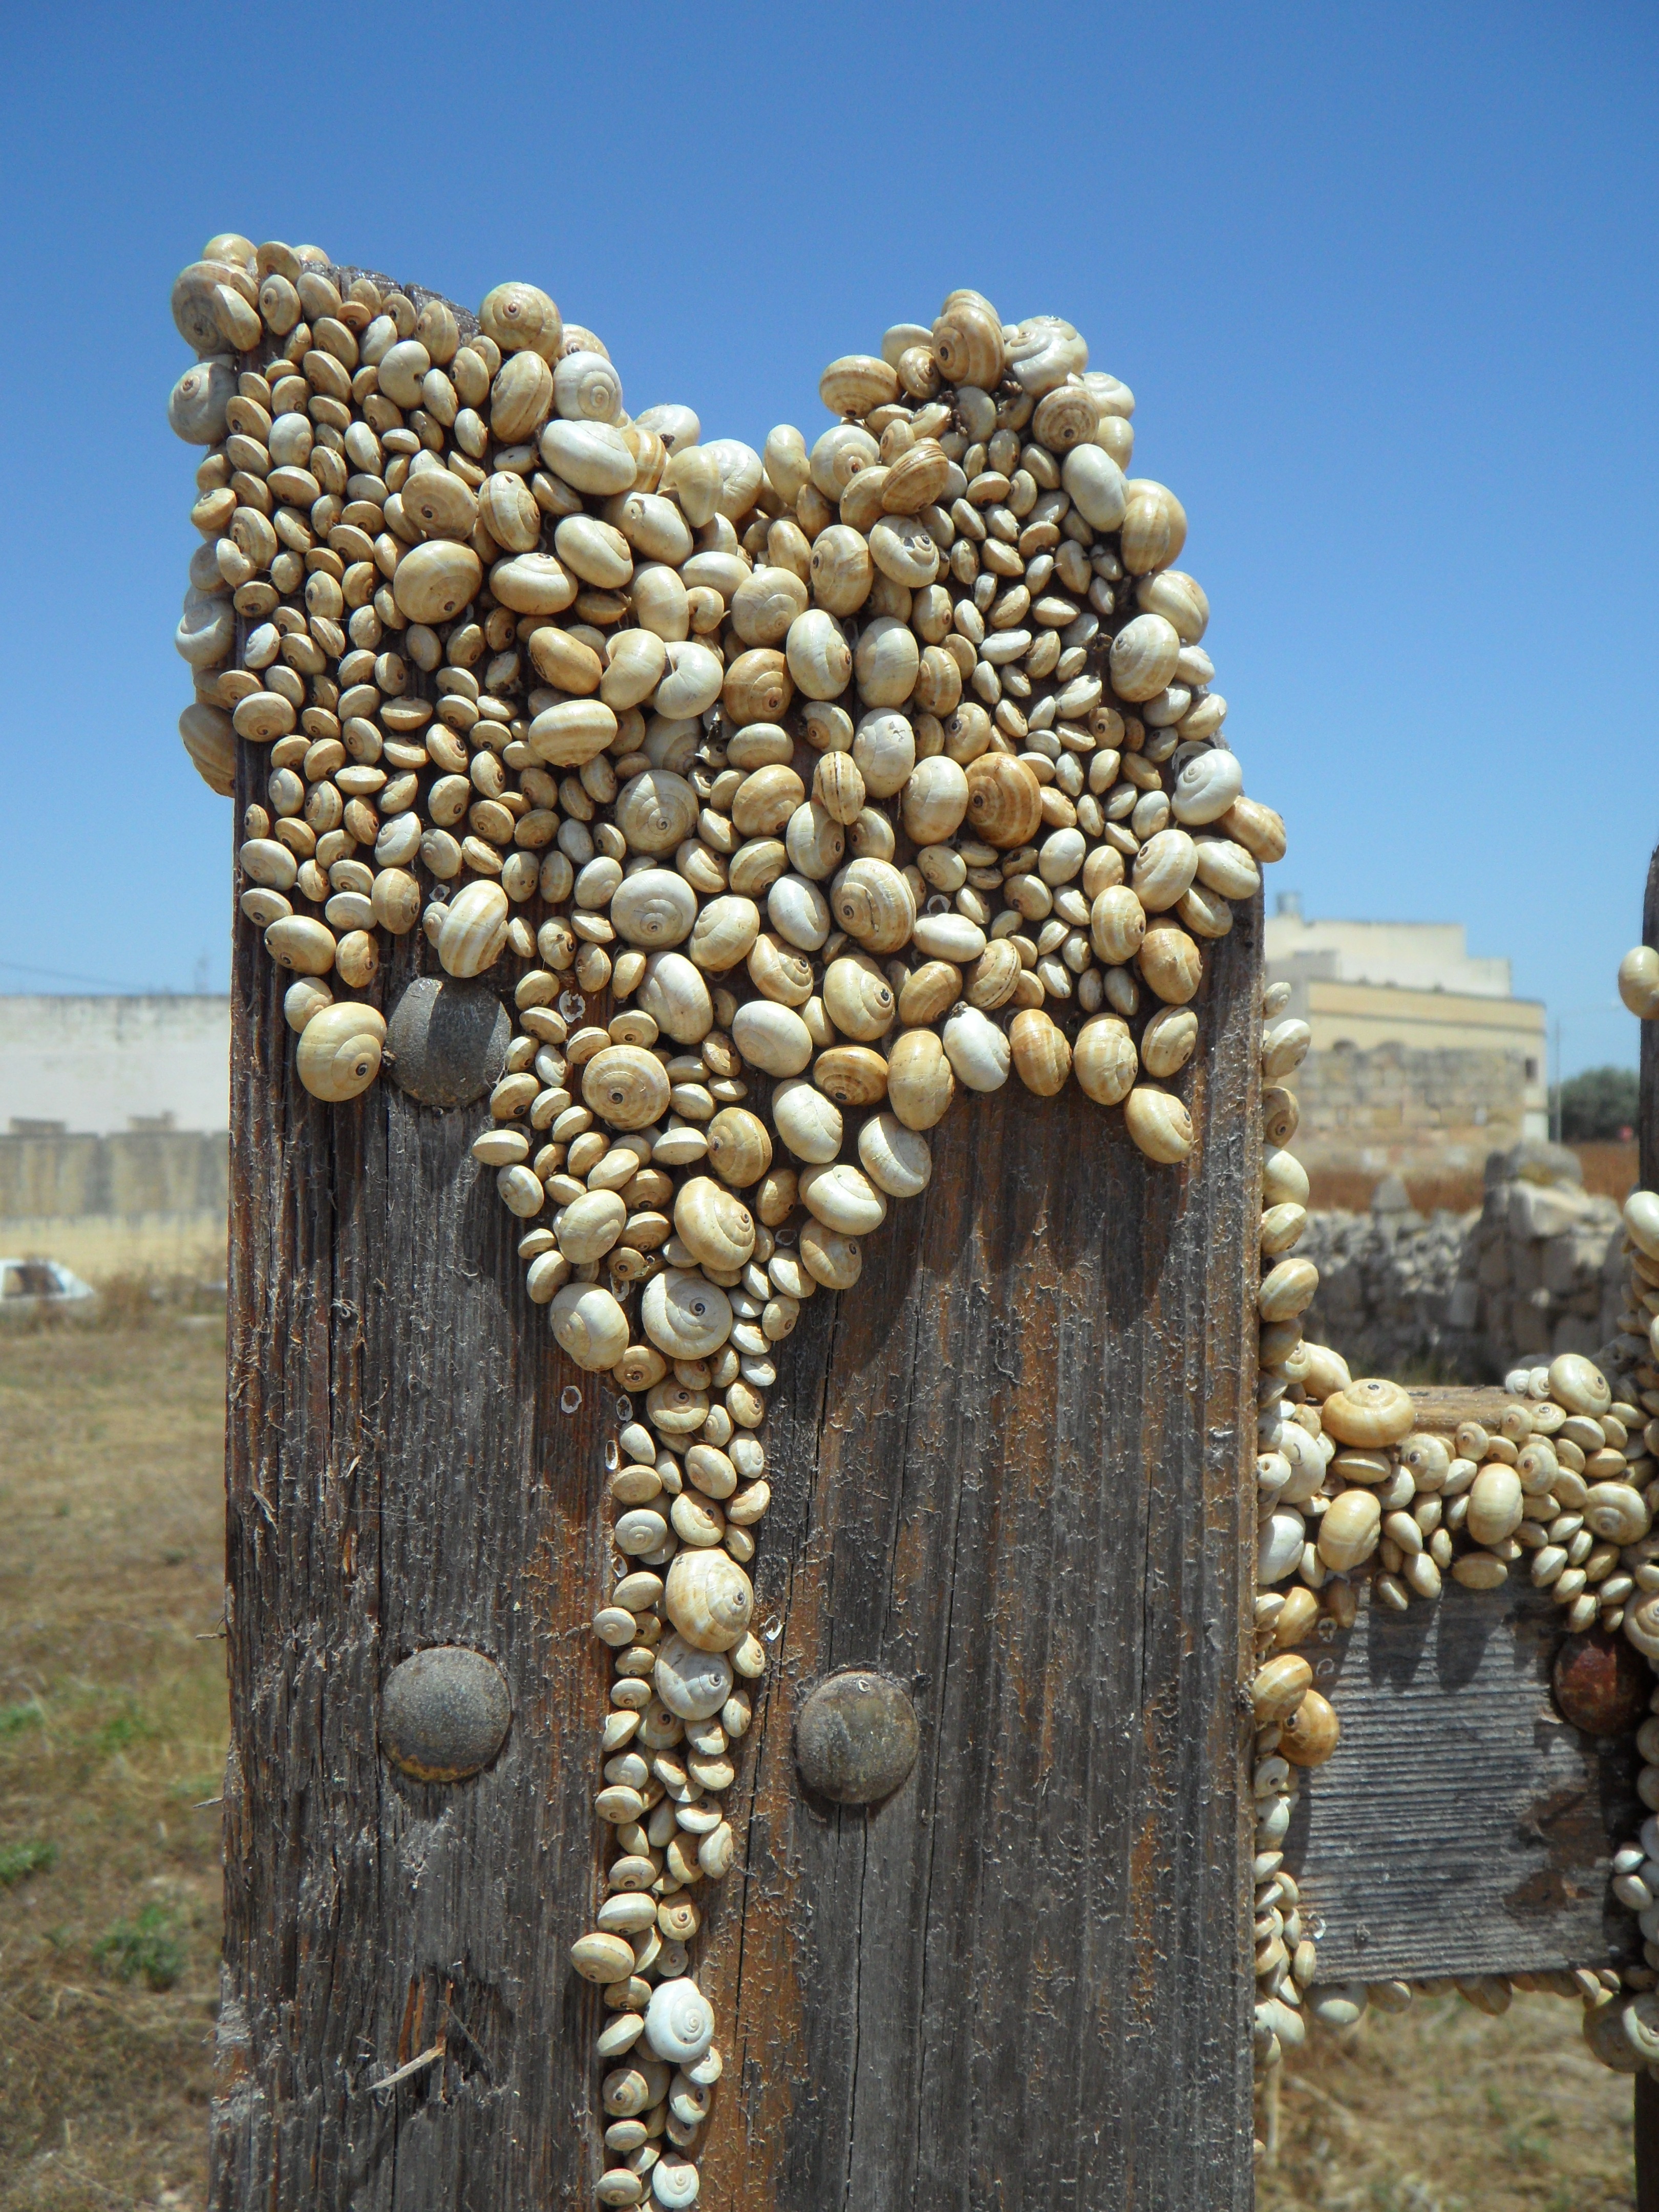
tree, rock, fence, wood, trunk, formation, agriculture, settlement, shell, sculpture, plage, temple, carving, snails, snail shells, wood fence, ancient history, snail plague